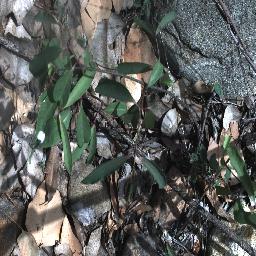
Label: rubber_vine